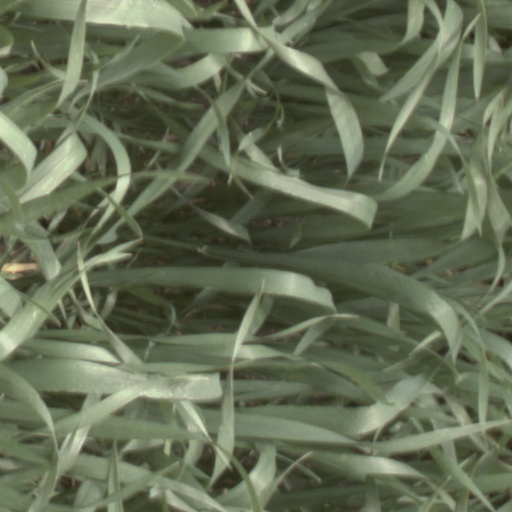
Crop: wheat